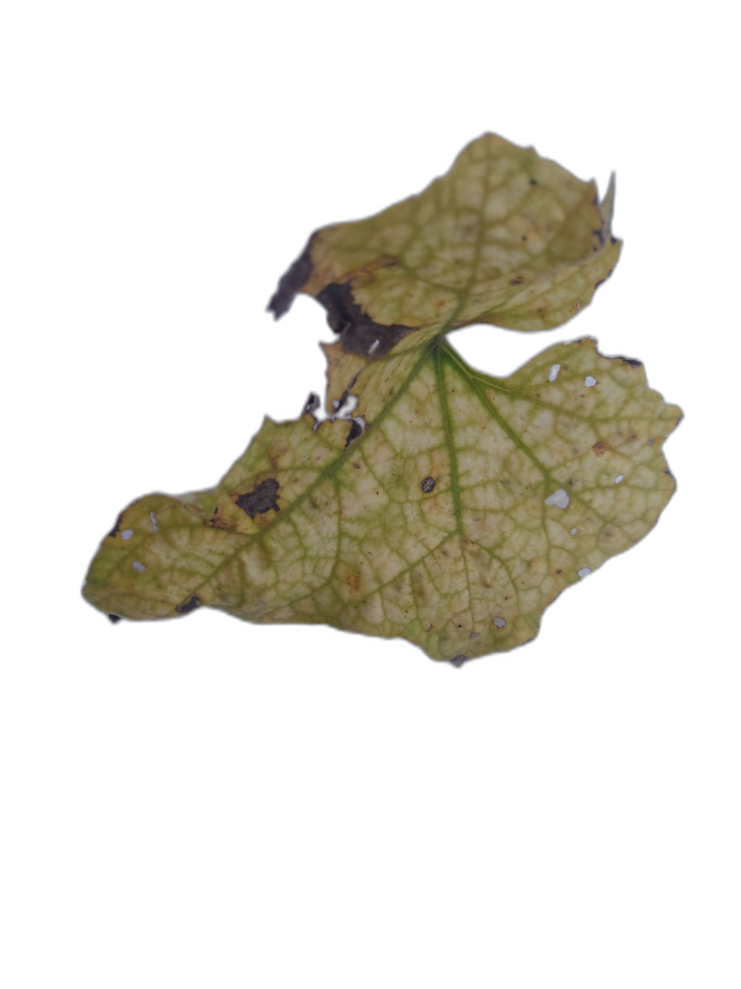
Crop: Zucchini
Label: Anthracnose